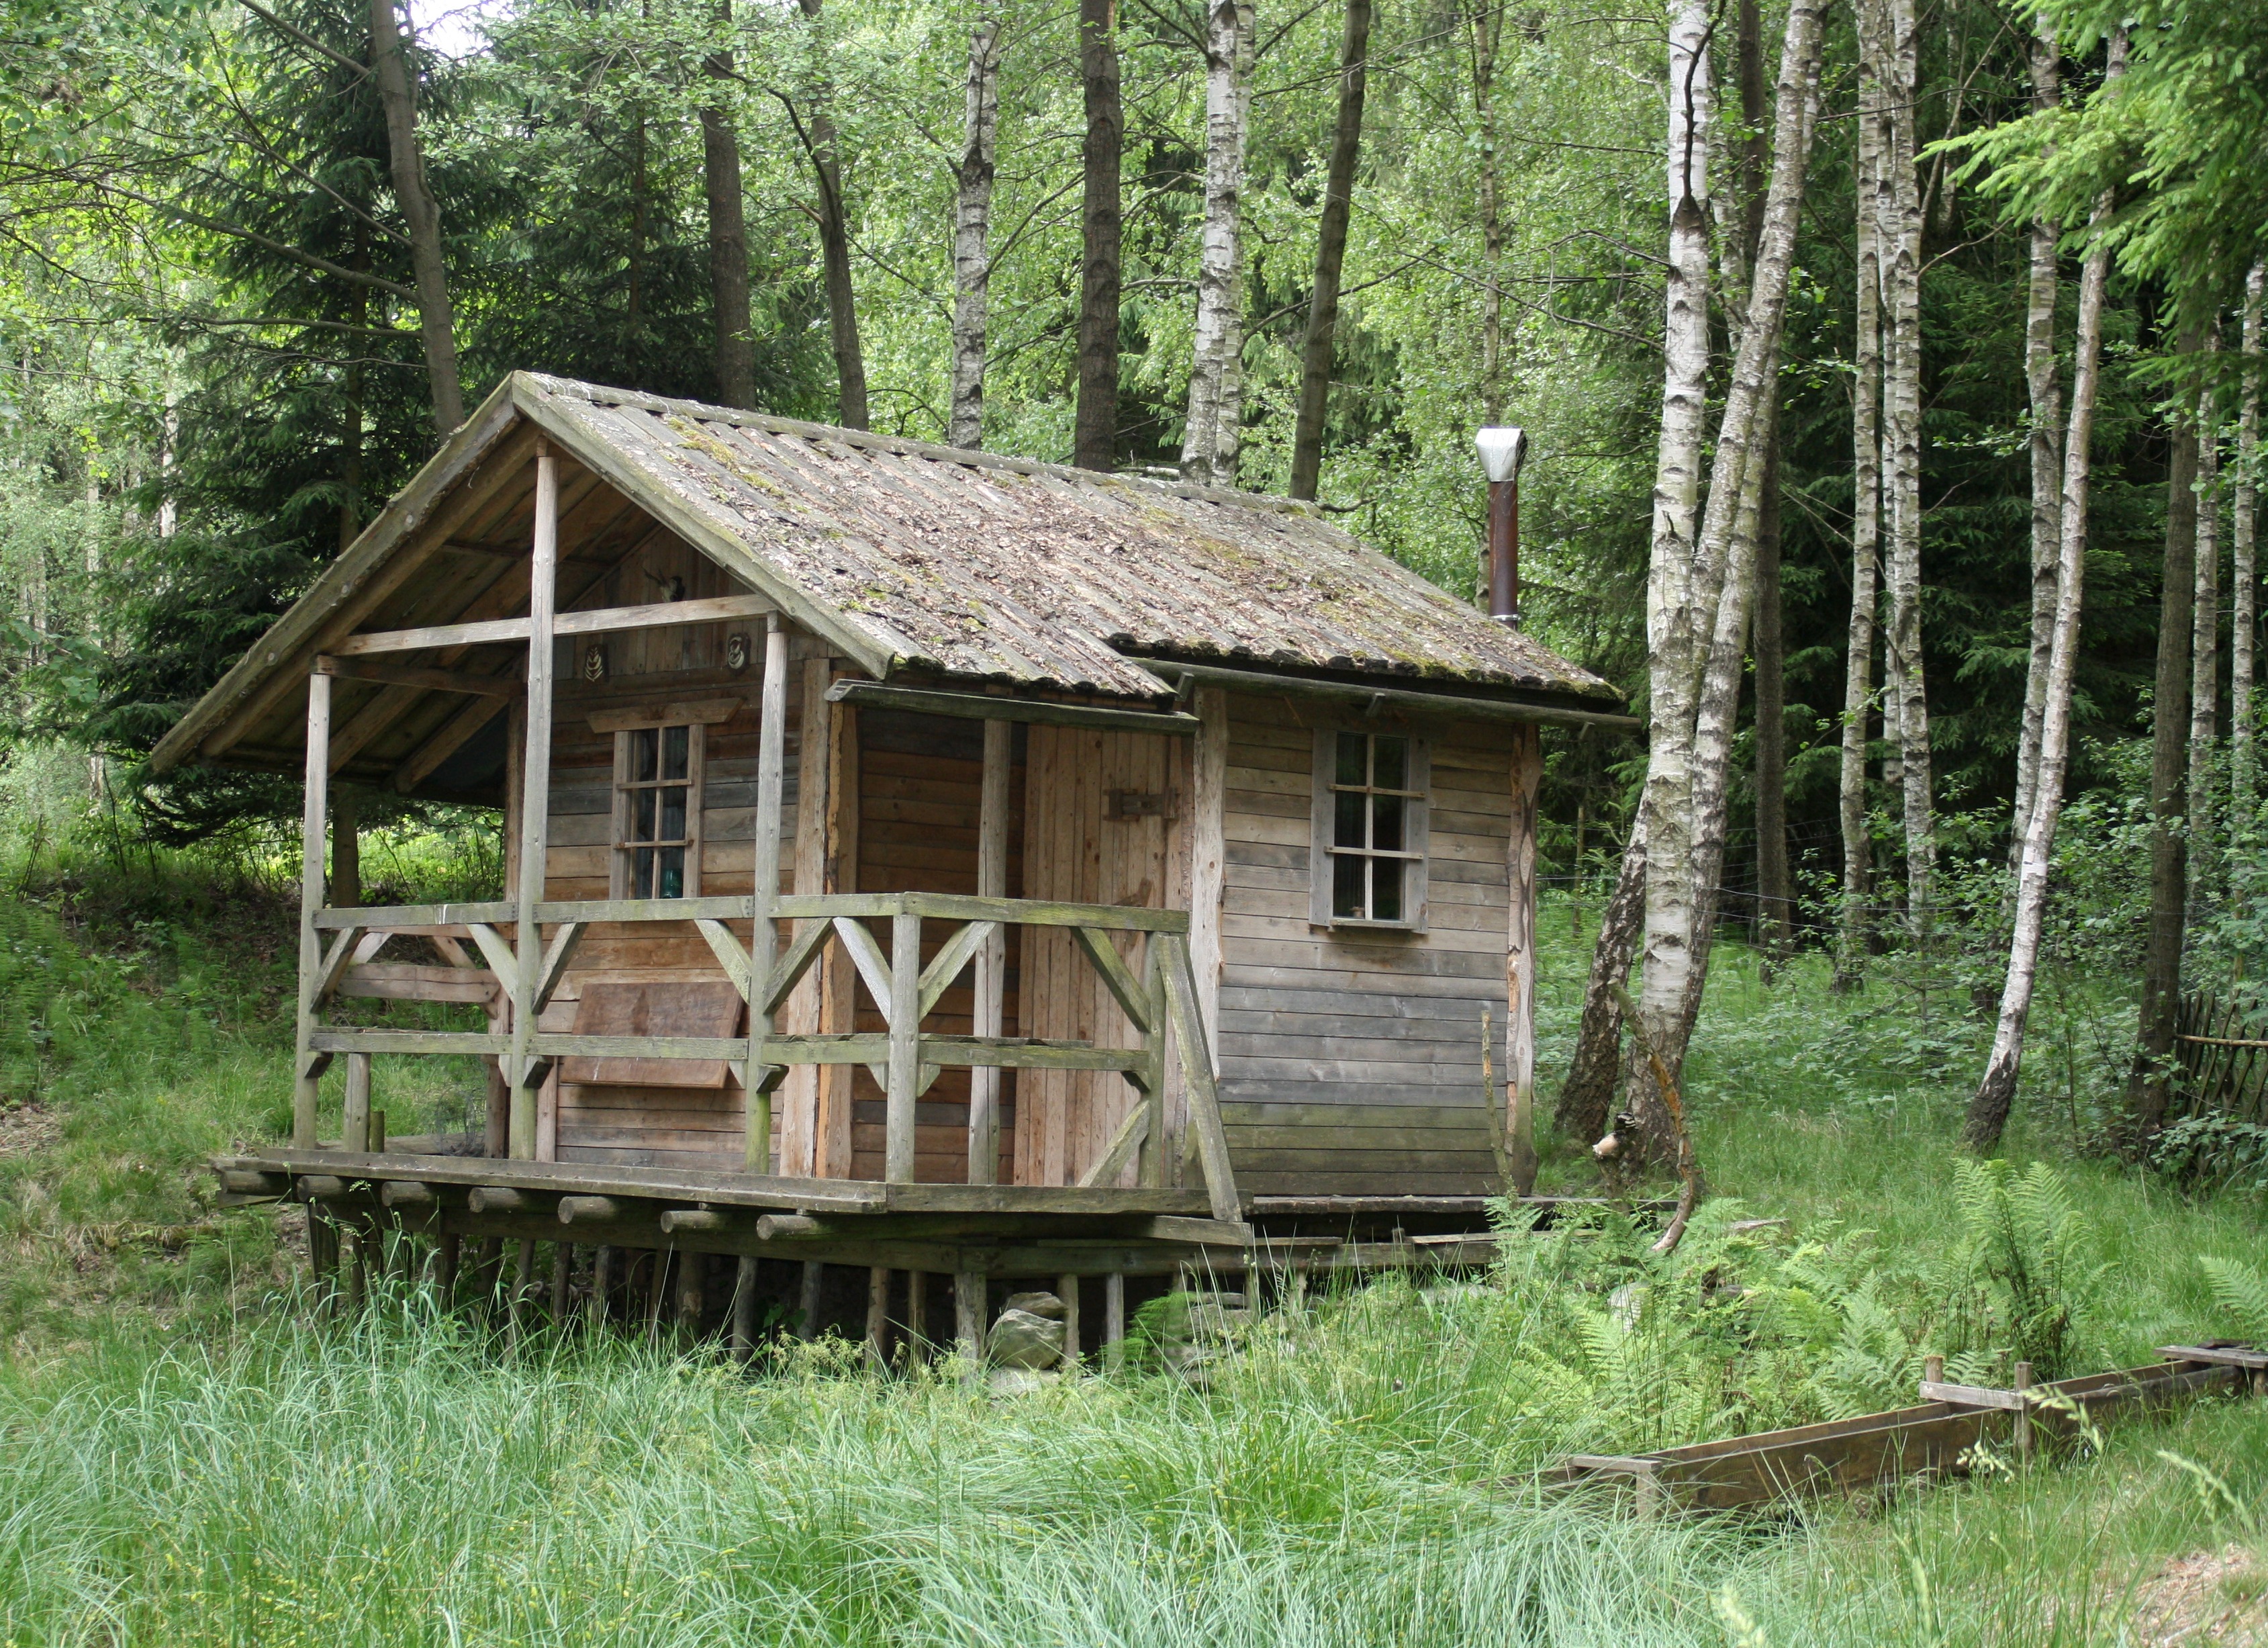
wood, building, shed, hut, shack, jungle, fishing, cottage, fish, relaxation, woodland, log cabin, recovery, rural area, witch's house, pile construction, fairy tale forest, biotope, fishing hut, outdoor structure